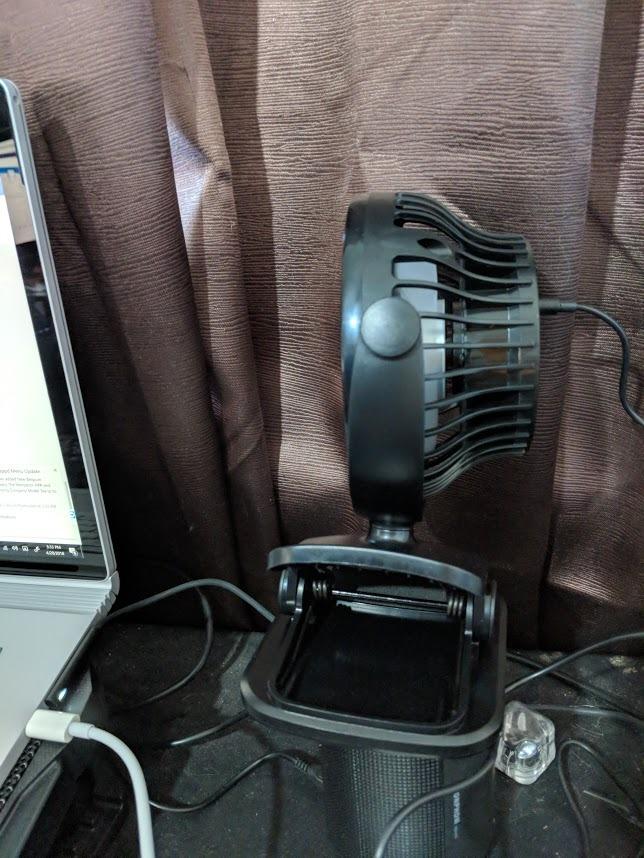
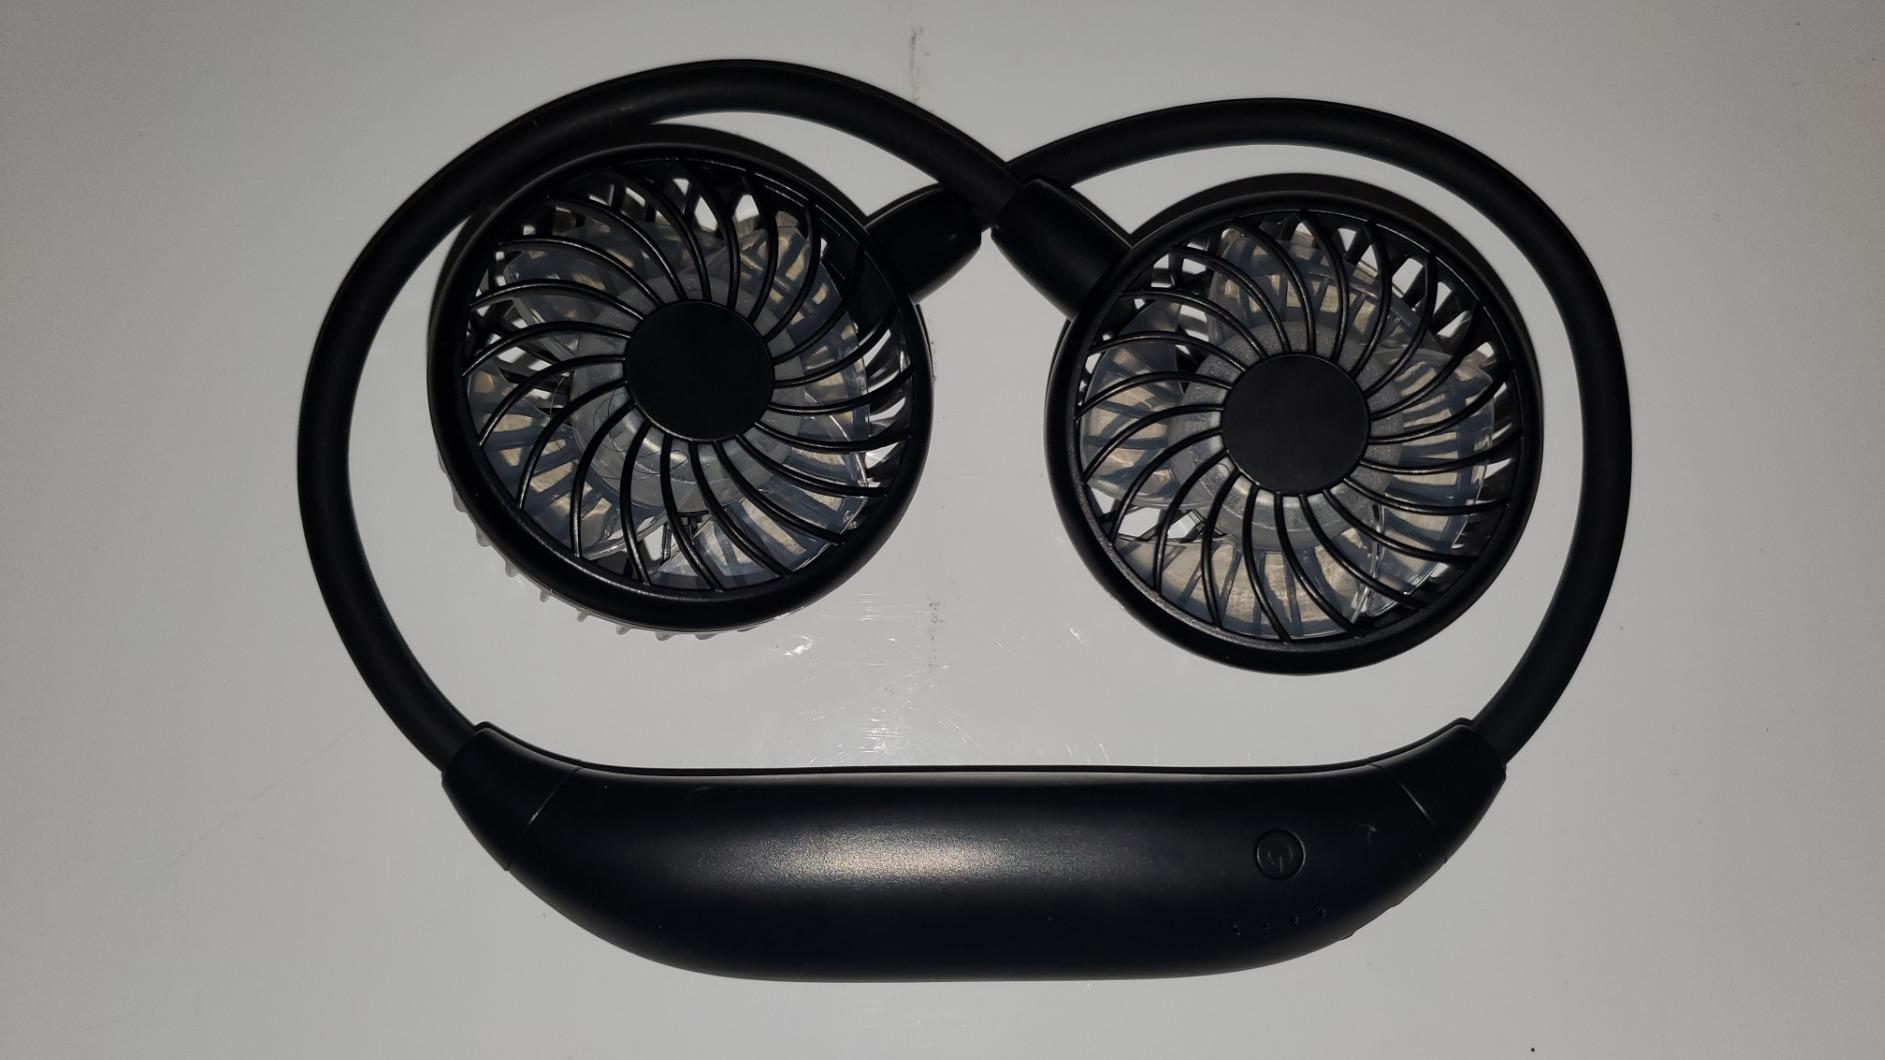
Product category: fan
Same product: no